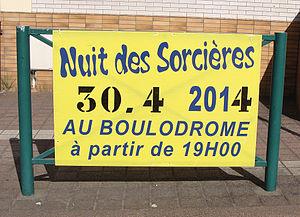
Affiche de la ""Nuit des Sorcières"" de 2014, fête organisée par la ville de L'Hôpital (Moselle) le 30 avril."
L’Hôpital est une commune française de Lorraine, située dans le département de la Moselle, en région Grand Est. Elle est localisée dans la région naturelle du Warndt, dans le bassin de vie de la Moselle-est et dépend de l'Agglo Saint-Avold Synergie.